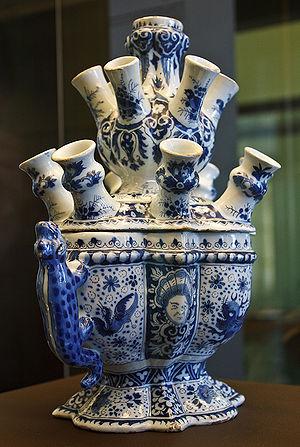
Delft est une ville et commune de la province néerlandaise de Hollande-Méridionale. Comptant 103 601 habitants au 1ᵉʳ janvier 2020, elle est située entre La Haye et Rotterdam, le long du canal du Rhin à la Schie, dans la conurbation de la Randstad.